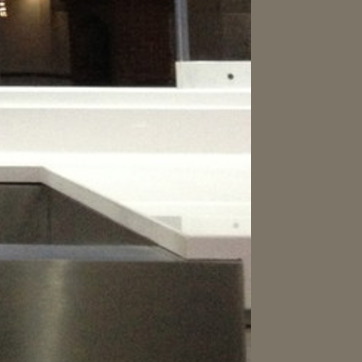
Material: polishedstone